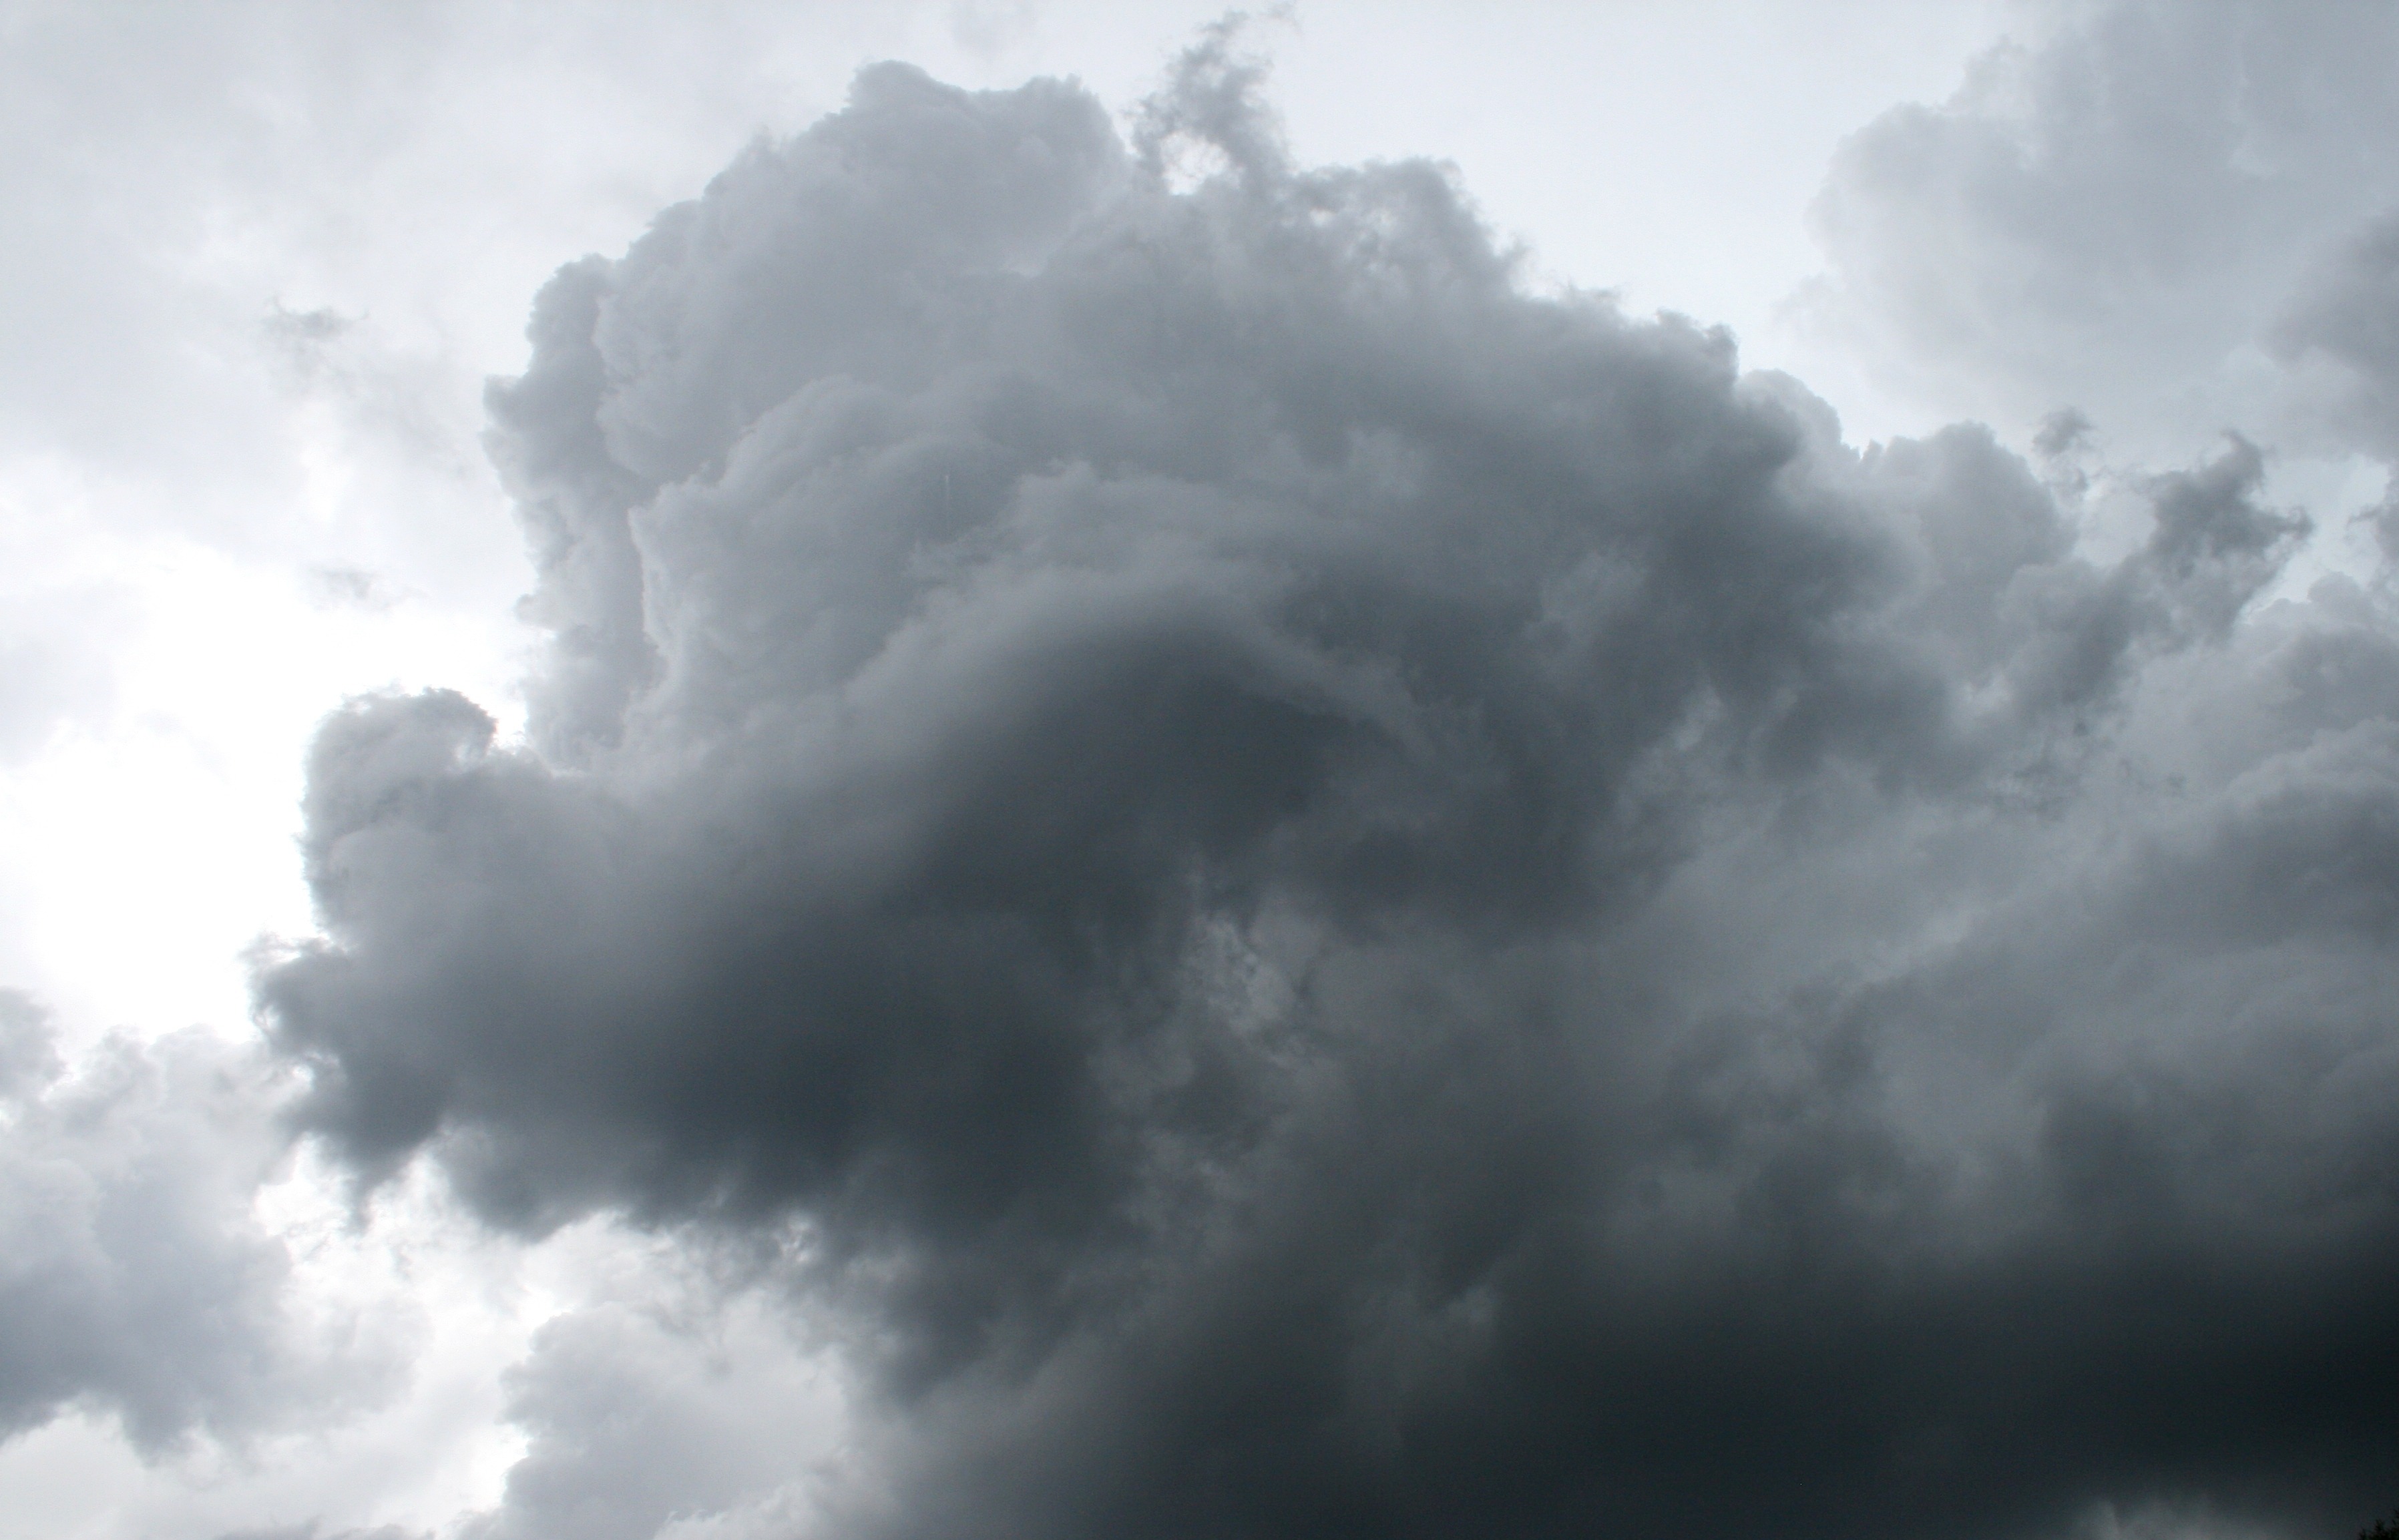
cloud, black and white, sky, white, sunlight, wind, atmosphere, daytime, storm, cumulus, calm, thunder, puffy, backlight, phenomenon, billowing, tufts, meteorological phenomenon, atmosphere of earth, computer wallpaper, geological phenomenon, shades of grey